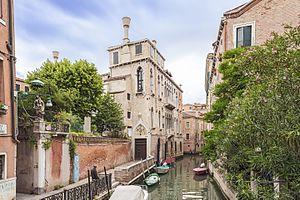
Les Soranzo est une famille patricienne de Venise, et a une origine qui remonte au Gens Superanzia de Rome. Ils s'établirent à Burano, venant d'Altino en 456. Ils entrèrent au Maggior Consiglio en 747. Enrichie de commerce et de banque, la famille donna à la république un doge, Giovanni Soranzo au XIVᵉ siècle, ainsi que divers hommes politiques et hommes d’armes:
La famille Sanudo appartient au groupe de familles dites apostoliques, fondatrices de la République de Venise. L'origine de la famille est incertaine. Ils descendraient des Candiano, qui donna cinq doges.
Les Van Assel est une famille patricienne de Venise. Cette famille commerçante flamande, noble depuis le XIIᵉ siècle est originaire de Malines.